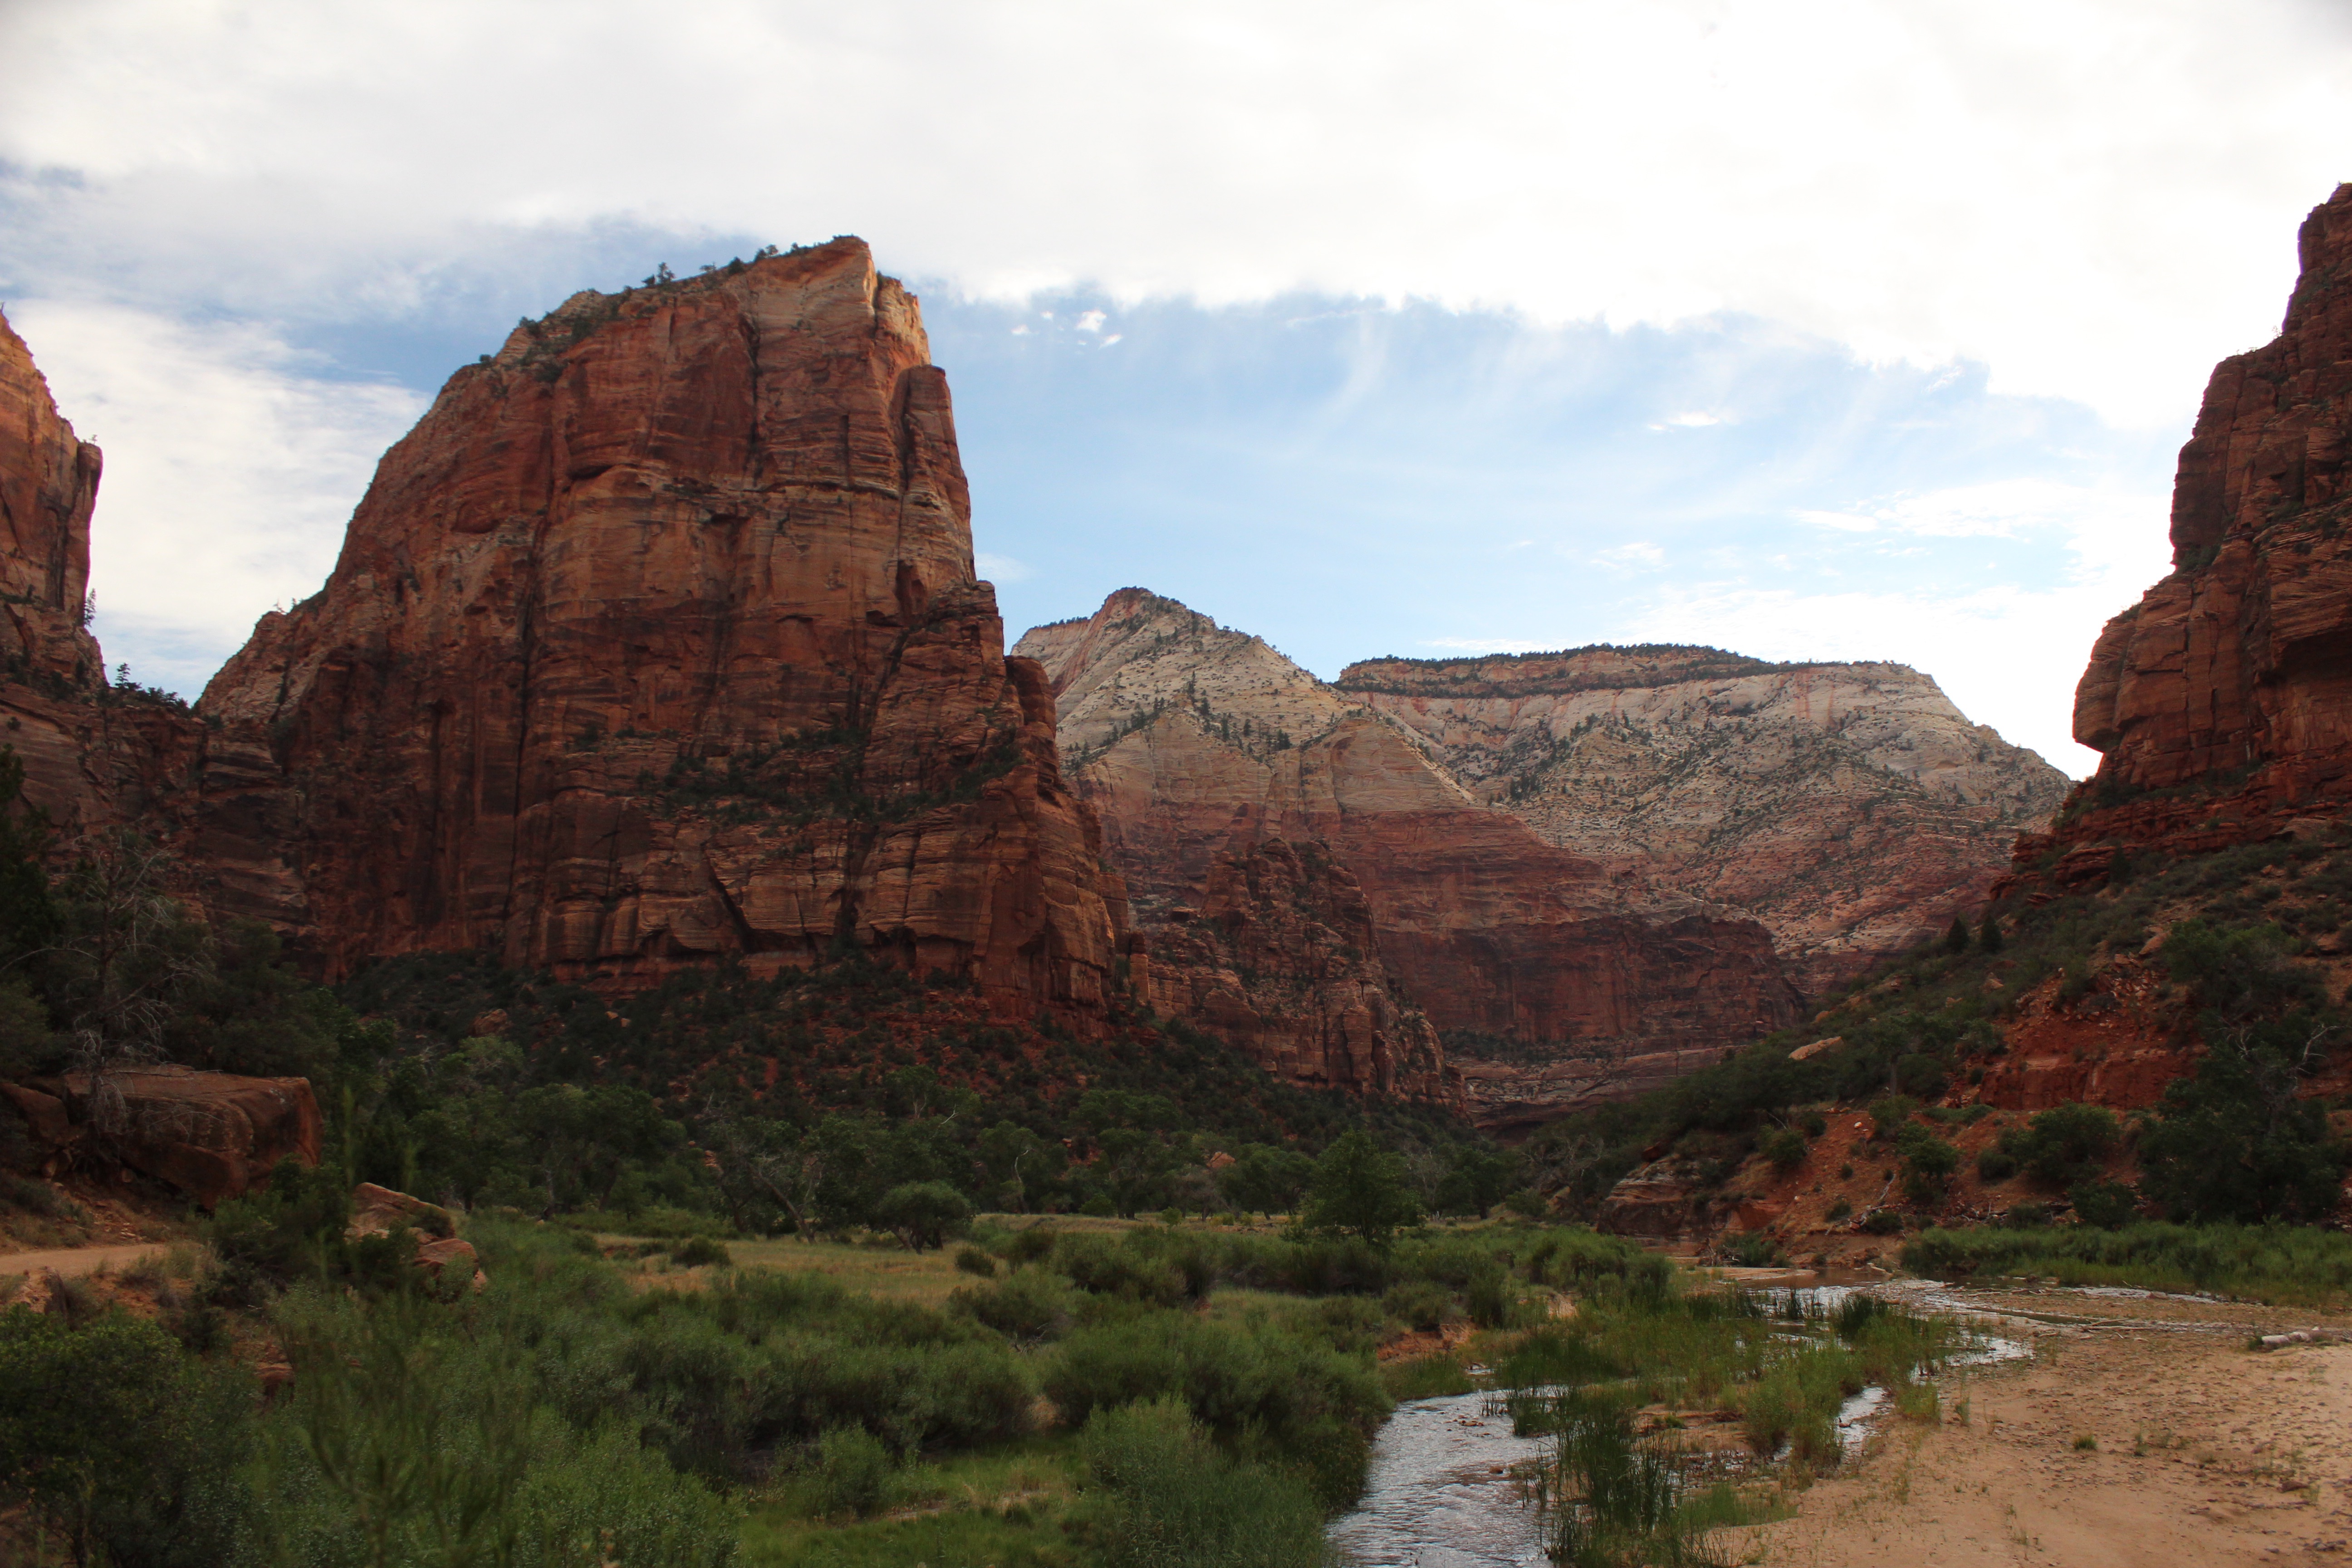
landscape, rock, wilderness, mountain, valley, formation, cliff, arch, park, canyon, terrain, national park, geology, badlands, plateau, wadi, butte, landform, geographical feature, mountainous landforms